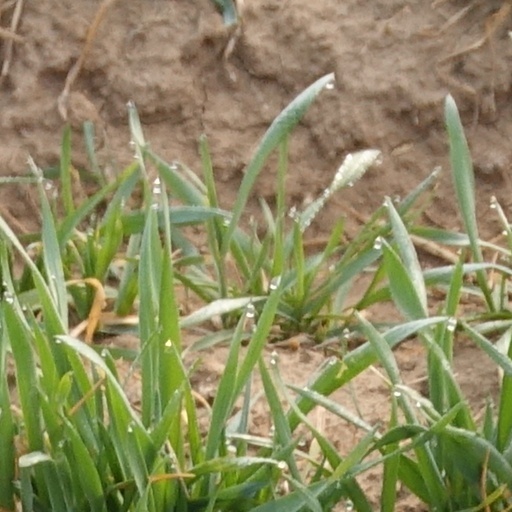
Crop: wheat